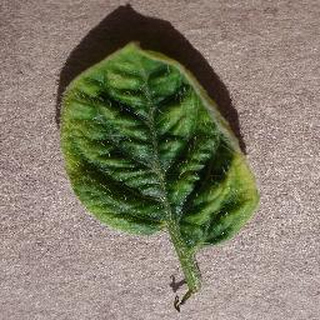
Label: tomato_yellow_leaf_curl_virus